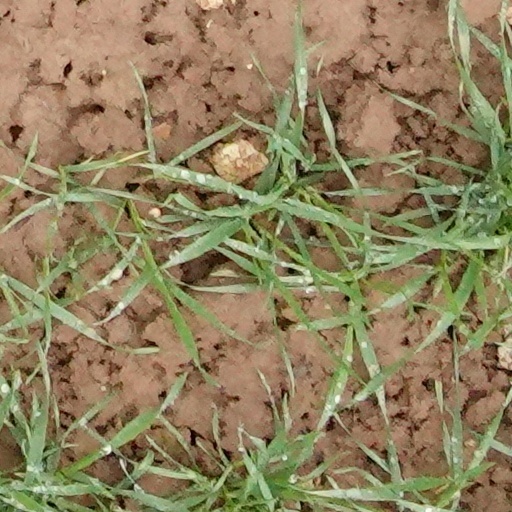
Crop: wheat